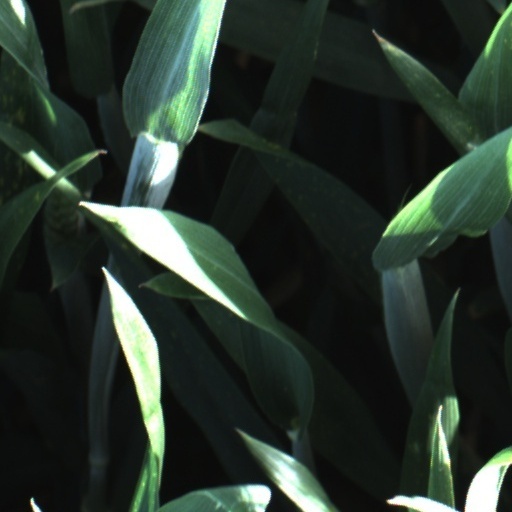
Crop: wheat